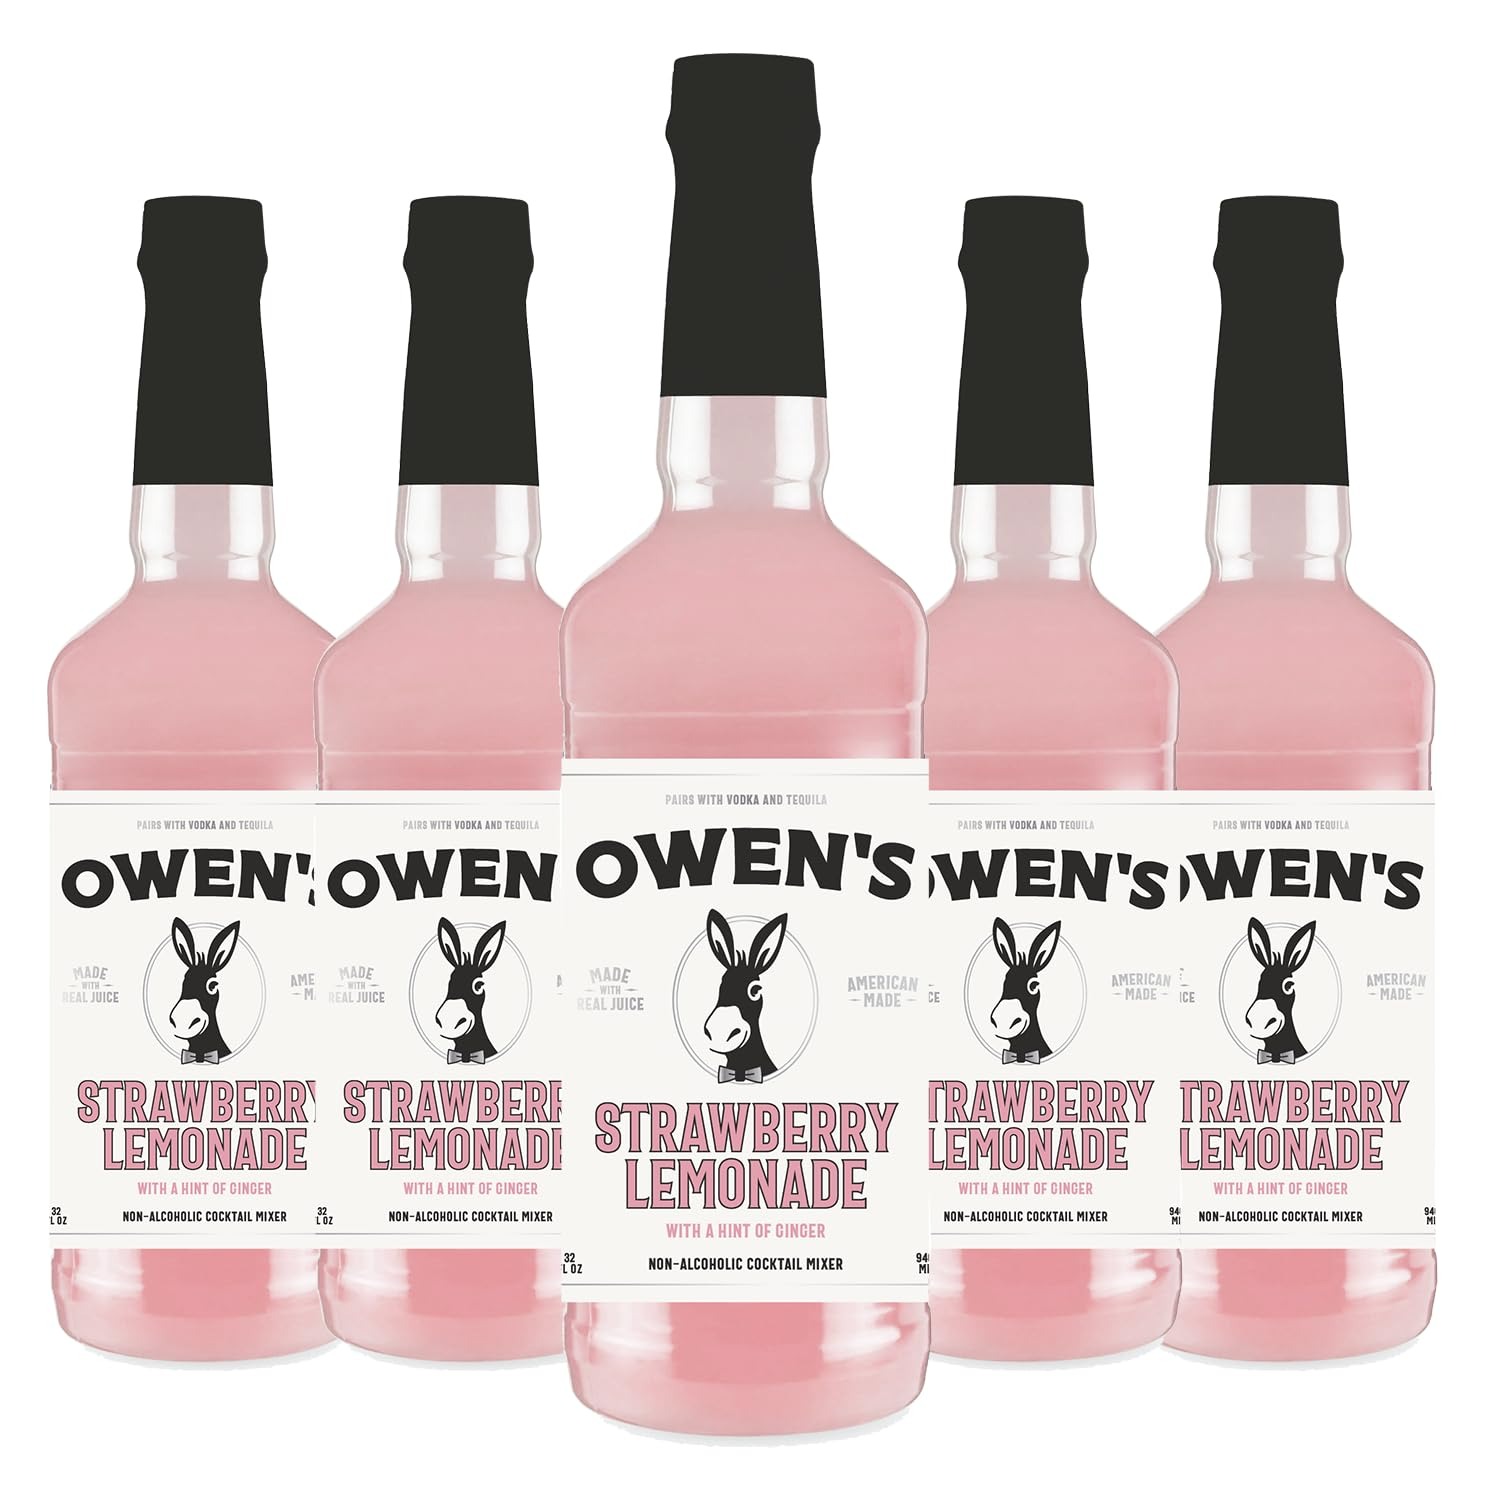
Item Name: Owen’s Craft Mixers Live Nation Exclusive Strawberry Lemonade 5 Pack | Handcrafted in USA | Premium Ingredients | Vegan & Gluten-Free Soda Mocktail & Cocktail Mixer
Bullet Point 1: Strawberry Lemonade: A delightful fusion of ripe strawberries and tangy lemons, perfect for creating refreshing mocktails and cocktails. Handcrafted with premium ingredients, this mixer offers a harmonious balance of sweetness and citrus, making it a must-have for any beverage enthusiast.
Bullet Point 2: Immerse yourself in the award-winning excellence of Owen's Craft Mixers, meticulously crafted to enhance your cocktail experience and foster positive social connections.
Bullet Point 3: Select Owen’s Craft Mixers will be featured in over 100 Live Nation amphitheaters, clubs, theaters, and select festivals, reaching over 25 million fans across the U.S. with exclusive flavors only available at these venues and special listings.
Bullet Point 4: Live Nation, the leading live entertainment company, has teamed up with Owen’s Craft Mixers, renowned for their award-winning, all-natural cocktail mixers.
Bullet Point 5: Handcrafted in the USA with premium ingredients, Owen's Mixers ensure a commitment to quality that stands out in every bottle.
Bullet Point 6: Experience the superior taste and purity of Owen's Craft Mixers, made with pure cane sugar, real juice, and a clean ingredient list. Plus, Owen's is vegan and gluten-free, catering to various dietary preferences.
Bullet Point 7: Includes (5) 750ml Bottles, Phone and tablet holder and tasting notes/recipes.
Value: 25.0
Unit: Fl Oz

Price: 69.98